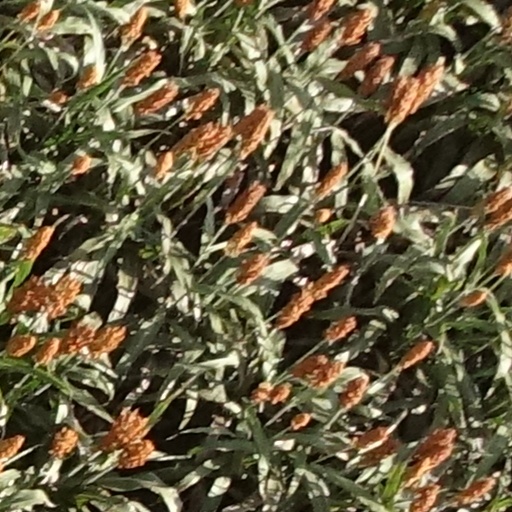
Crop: sorghum